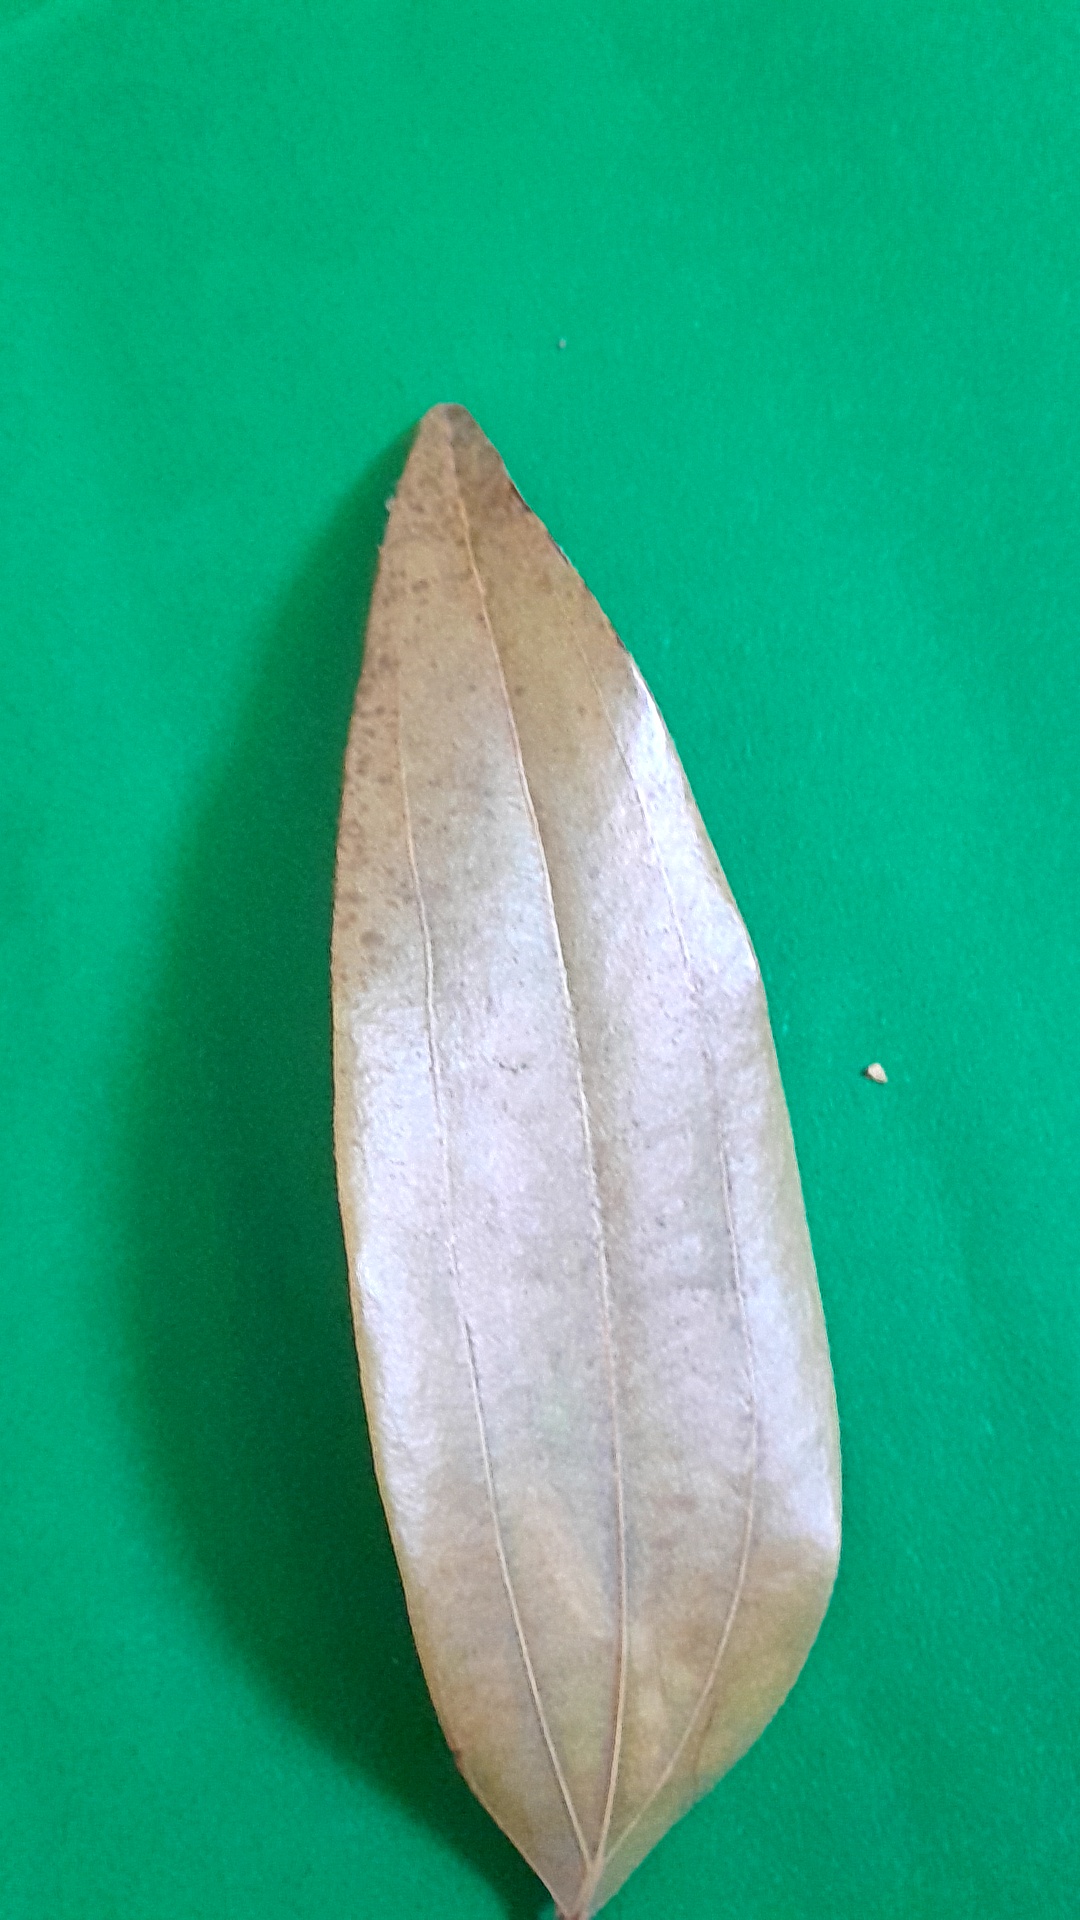
Label: Dry Leaf